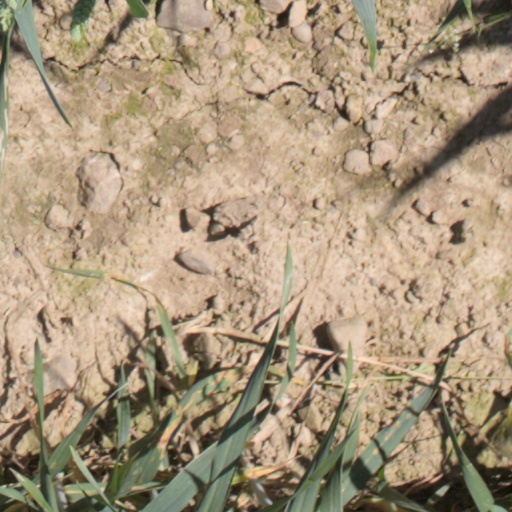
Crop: wheat